Gotthard Pass

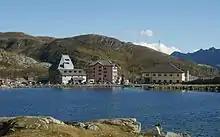
Lago della Piazza and Hospice area

Just southeast of the culminating point of the Gotthard Pass, at an elevation of about 2,090 metres above sea level, are several lakes. The largest is named "Lago della Piazza" and has a surface of 3.94 hectares. South of Lago della Piazza are the Hospice (Italian: Ospizio) and National Museum, as well as a hotel and restaurants. Another official road sign displaying an elevation of lies there.